Guy Livingston (British Army officer)

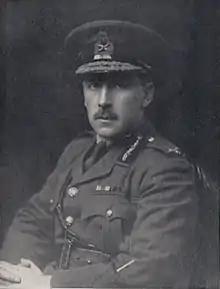
Brigadier-General Livingston in Army uniform

Brigadier-General Guy Livingston, (17 July 1881 – 10 May 1950) was a British Army and Royal Air Force officer of the early 20th century. He was one of the small number of Royal Flying Corps generals in latter stages of the First World War, serving as the Chief Staff Officer at the RFC's Training Division and then as Director of Air Organisation. With the creation of the RAF on 1 April 1918, Livingston was appointed Deputy Master-General of Personnel at the Air Ministry. He remained in this post until late November 1918 when Brigadier-General Francis Festing took over.